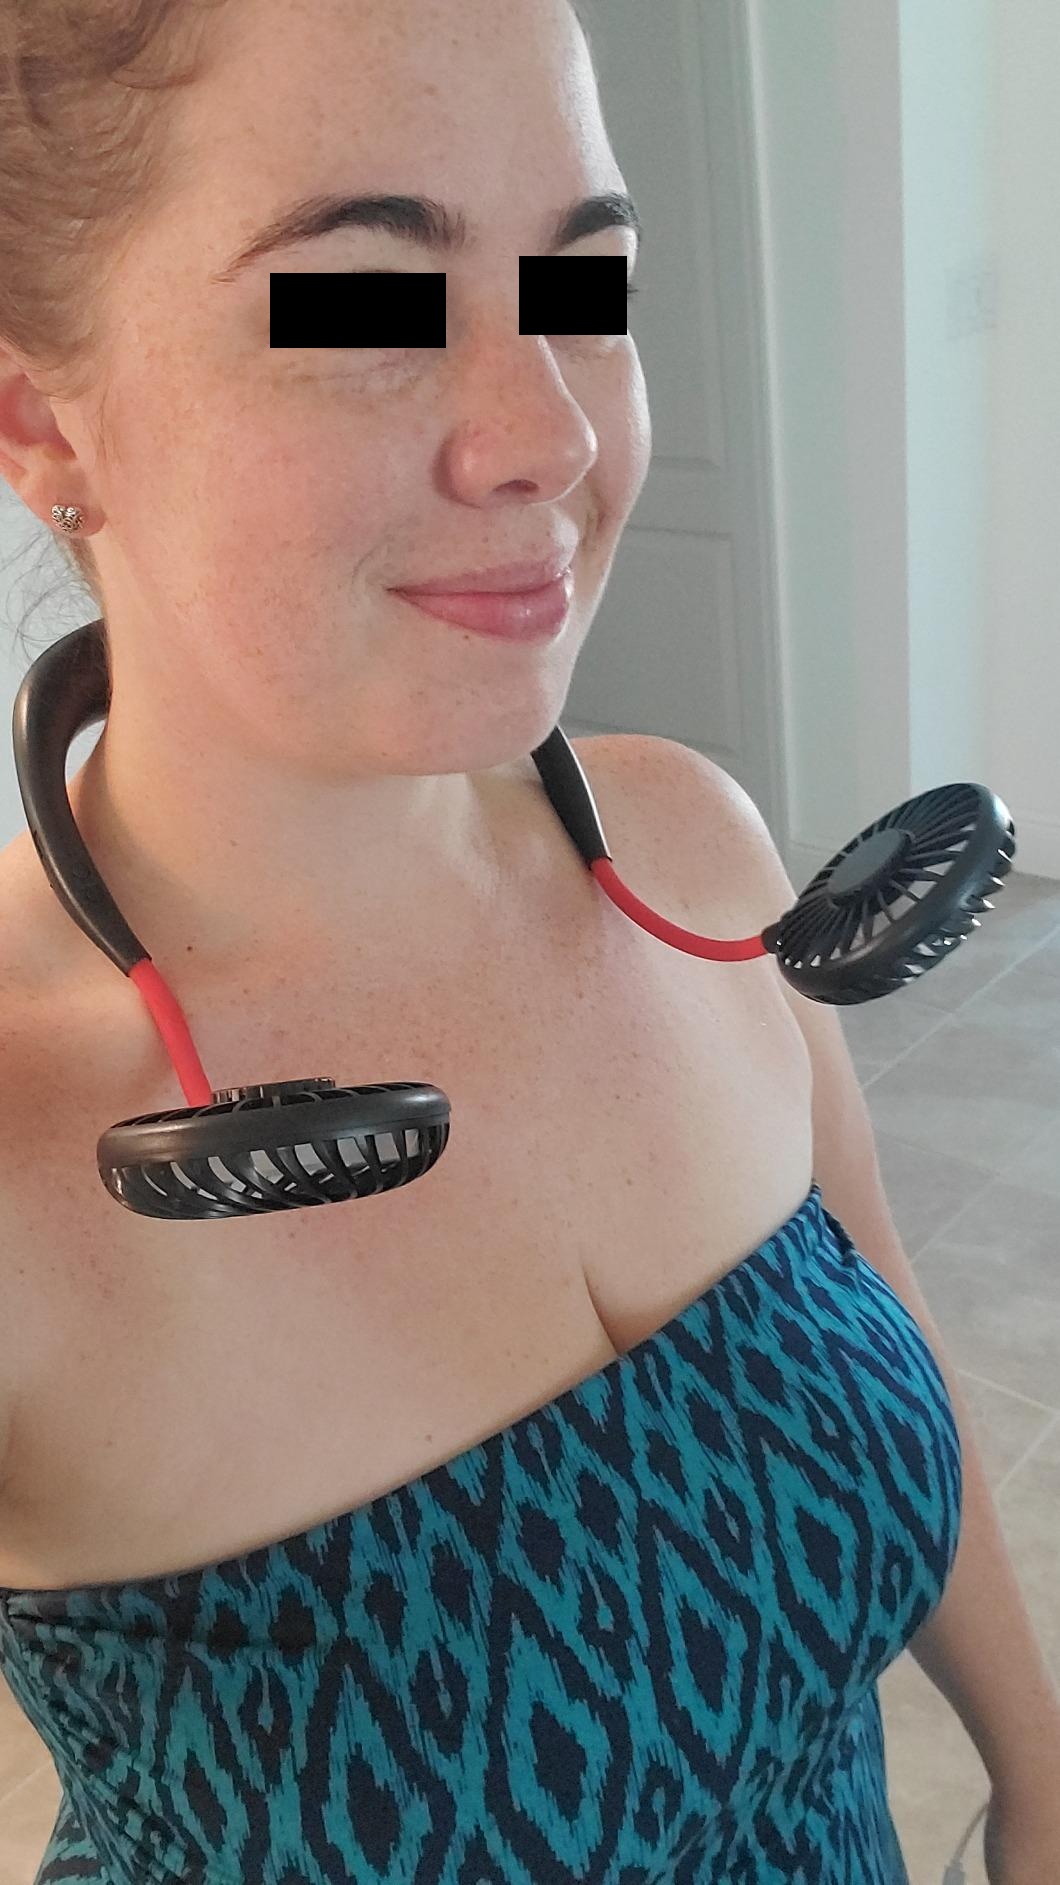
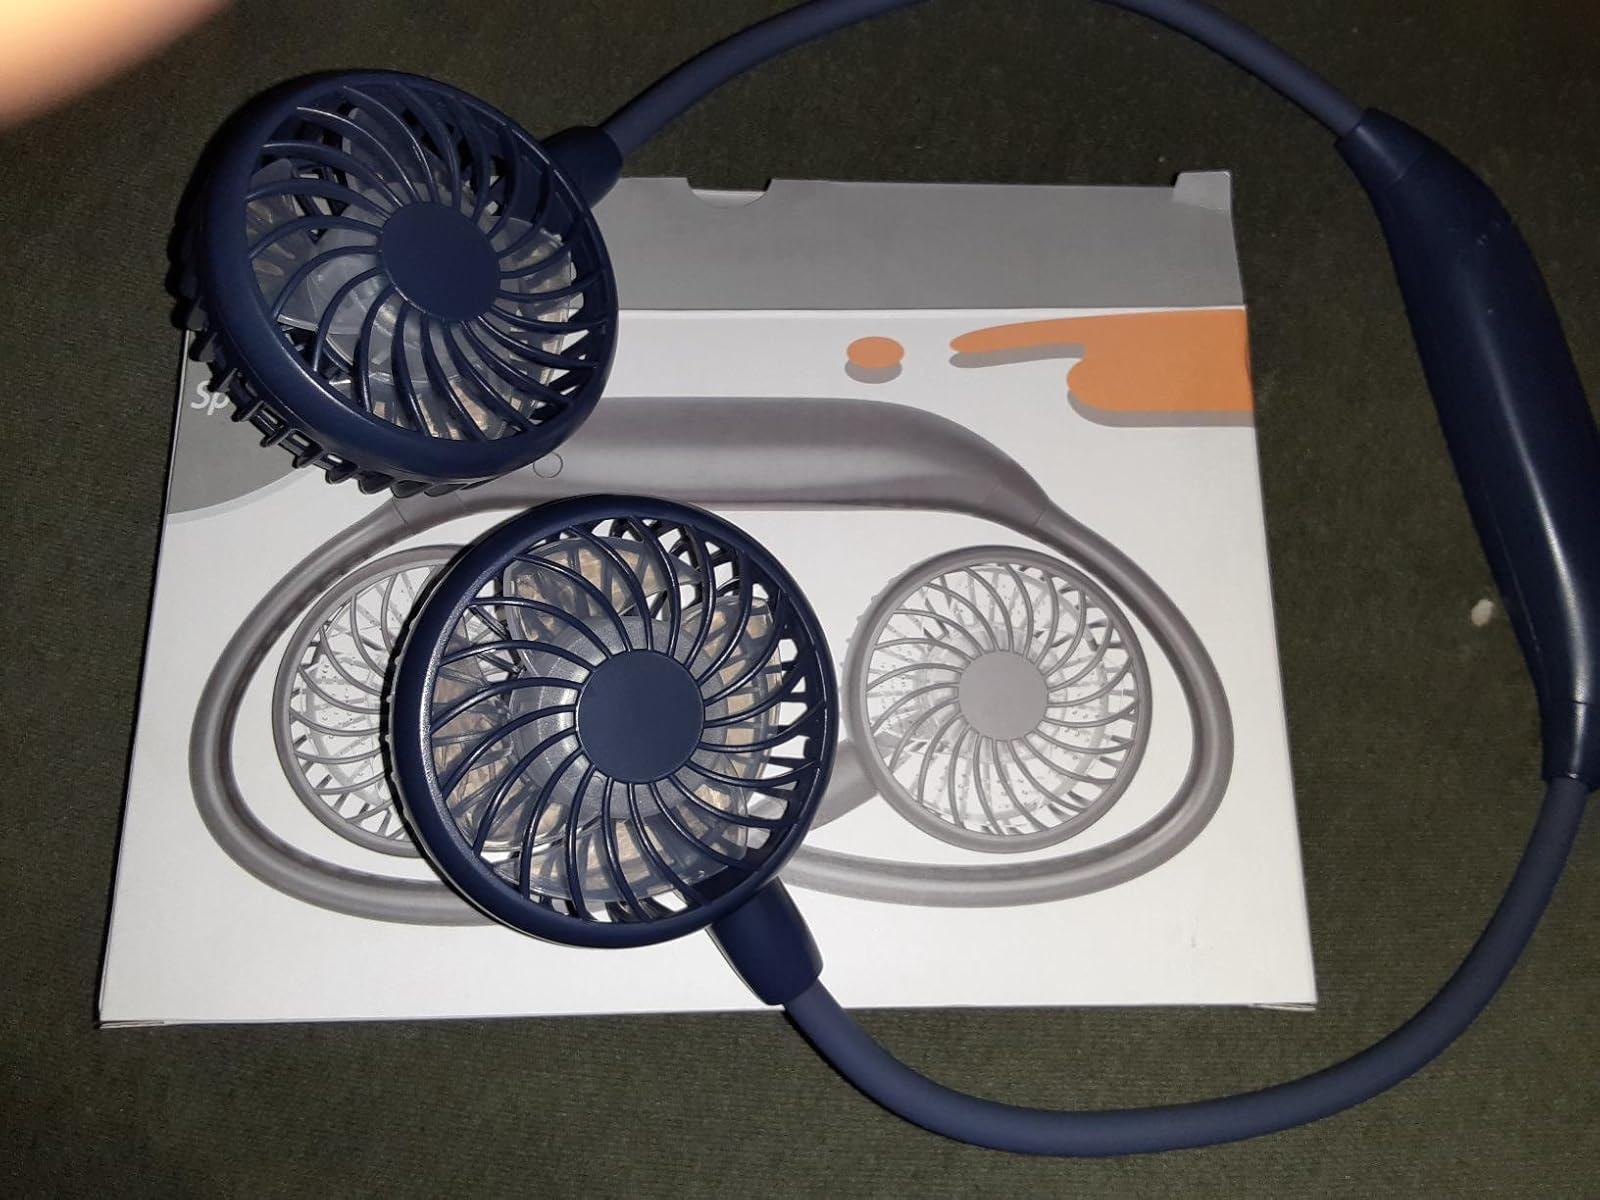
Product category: fan
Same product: no